Fumio Takashima

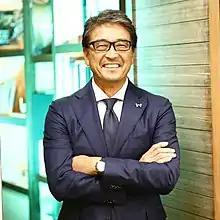
Fumio Takashima, Francfranc CEO.

Fumio Takashima (髙島 郁夫 "Takashima Fumio" born May 20, 1956) is a Japanese entrepreneur. He is the founder and CEO of Francfranc Corporation (previously named Bals Corporation).